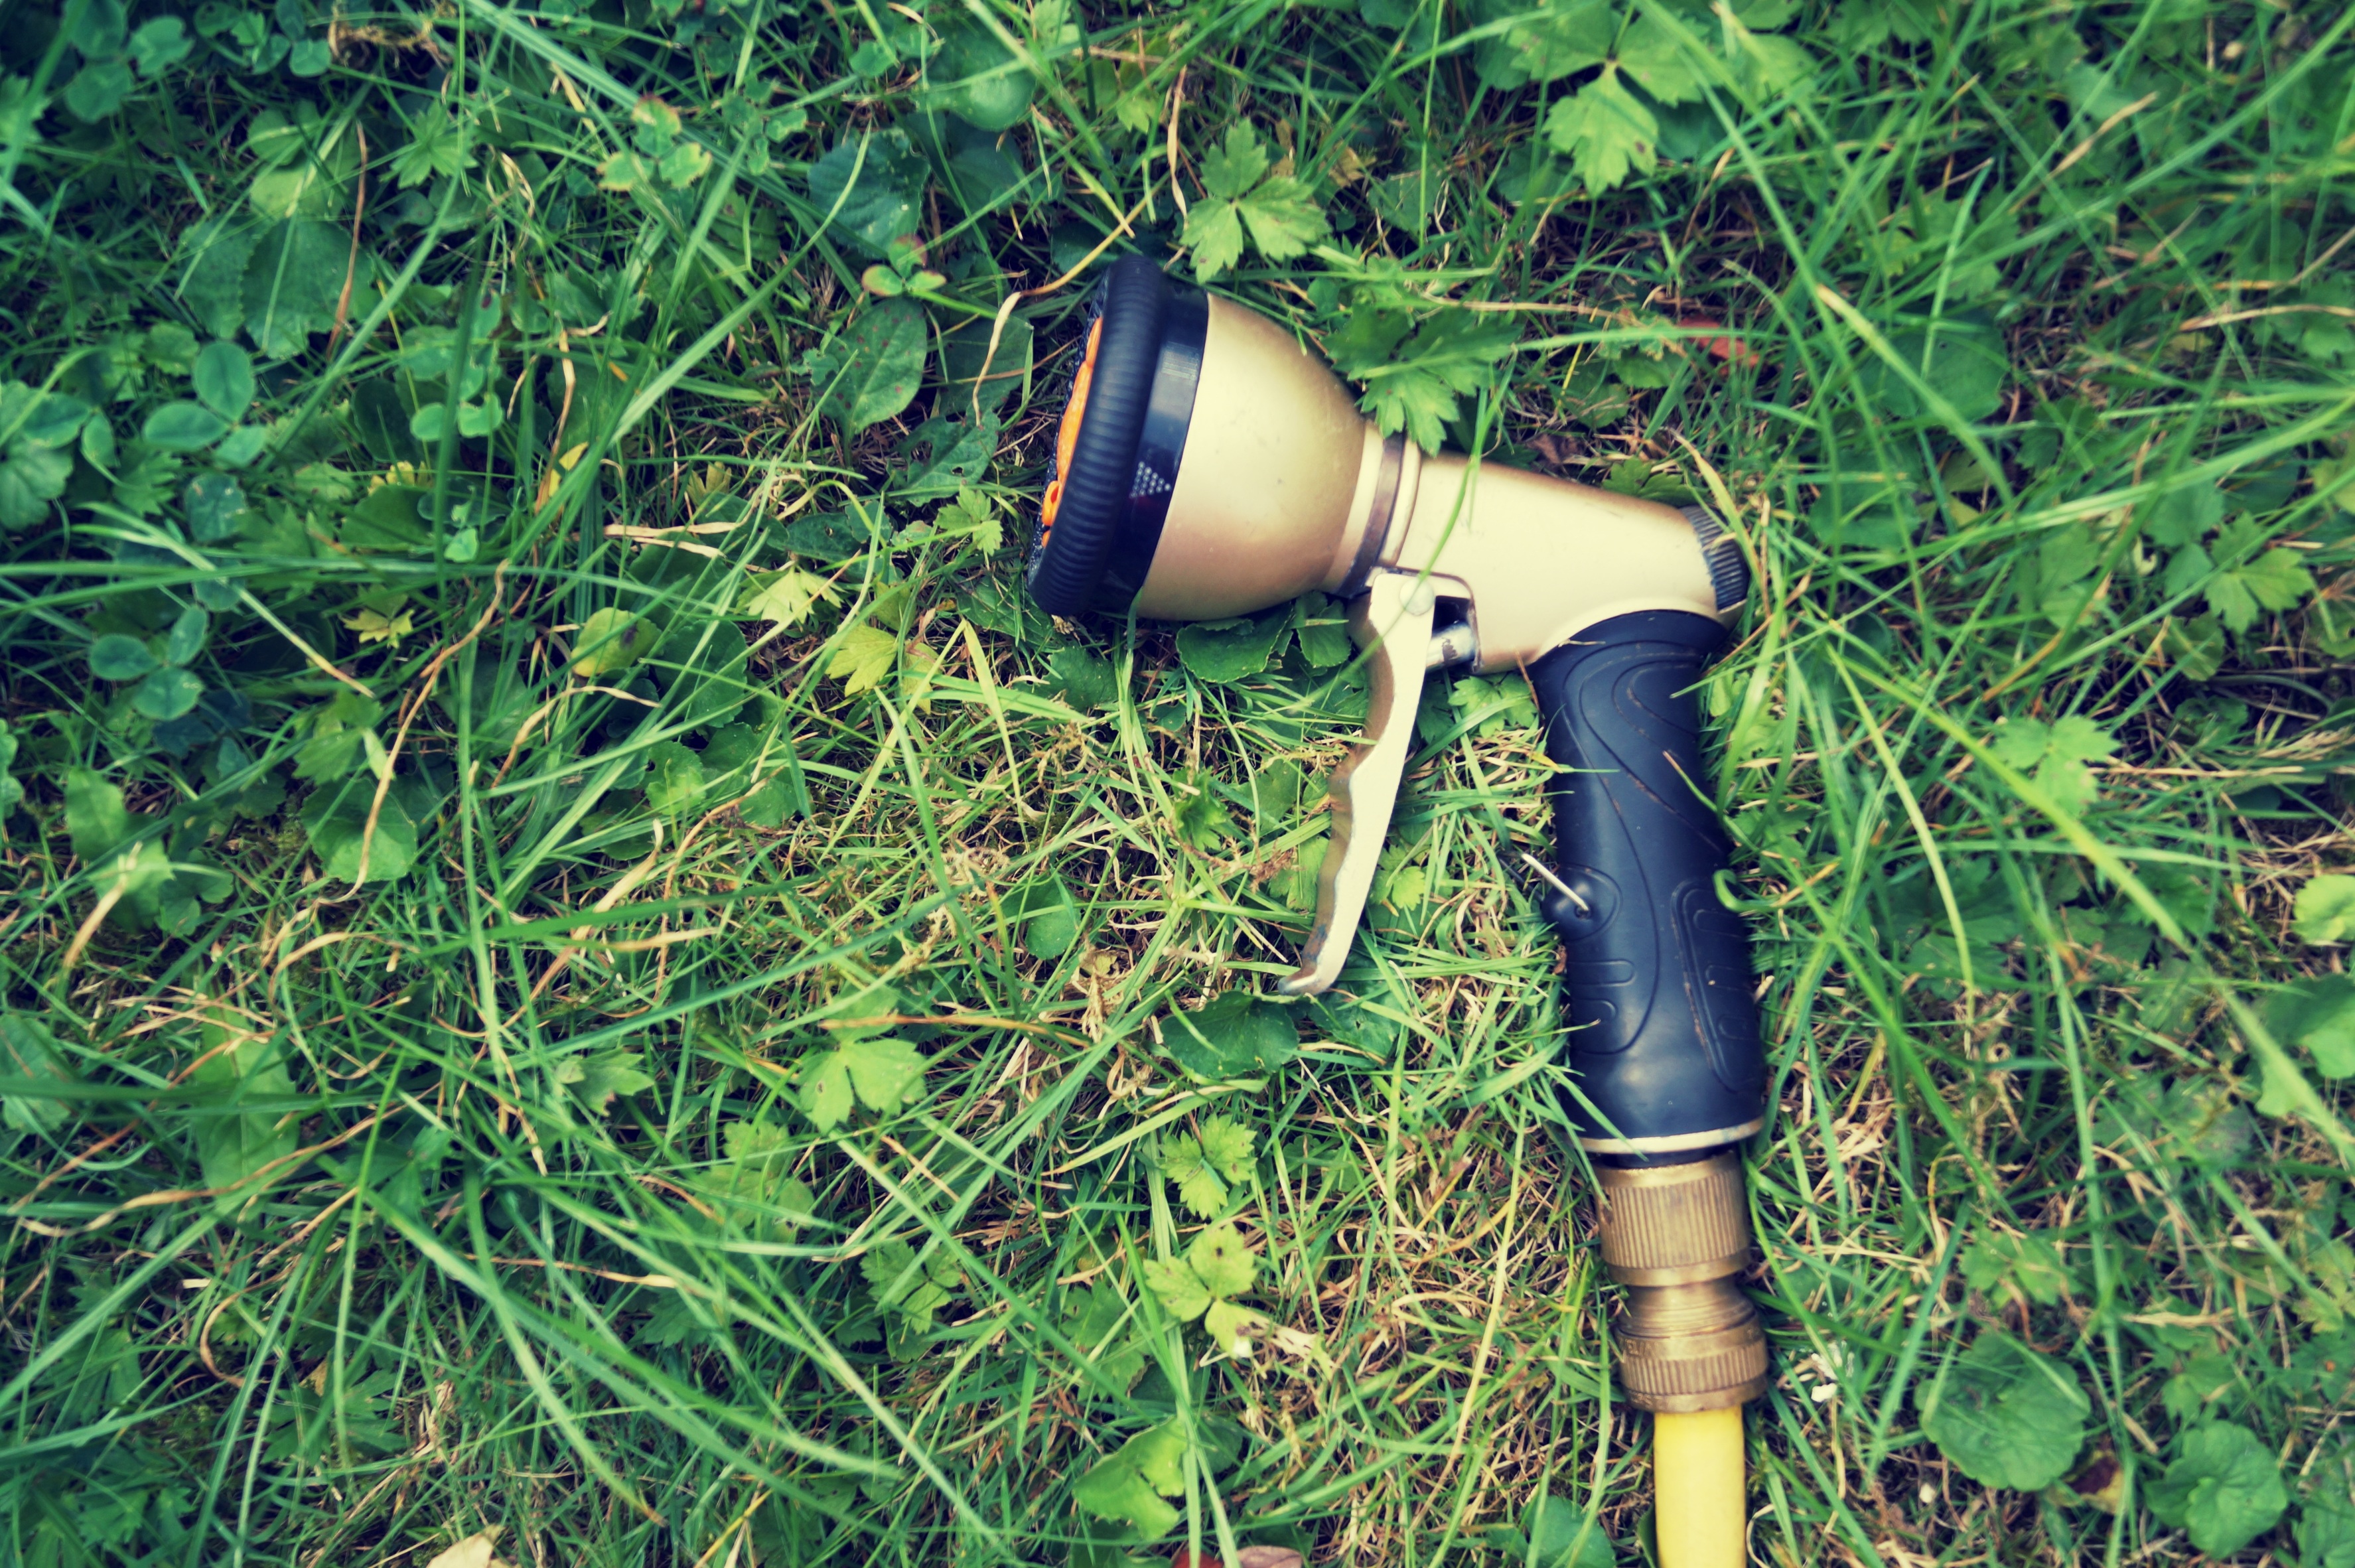
tree, water, forest, grass, lawn, meadow, flower, summer, dry, green, jungle, soil, garden, rainforest, rush, woodland, habitat, garden hose, water splash, water supply, water hose, natural environment